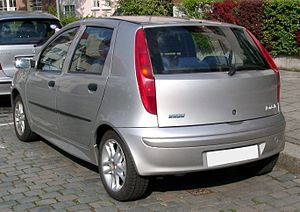
Fiat Punto (type 188) / Udstyrsvarianter
Fiat Punto er en minibil fra Fiat Automobiles. Denne artikel omhandler den anden modelgeneration, som havde den interne betegnelse 188, og var i produktion i årene 1999 til 2007.